Kabbalah: Mythic Judaism

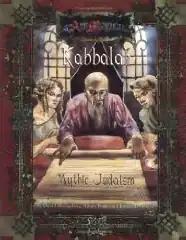

Kabbalah: Mythic Judaism is a 1997 role-playing game supplement for "Ars Magica" published by Atlas Games.